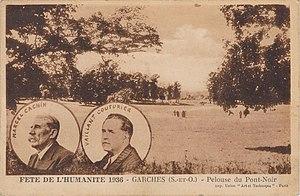
Carte de soutien à l'Humanité vendue par les Comités de défense de l'Humanité (CDH). Les dirigeants emblématiques du journal figurent en médaillons
Marcel Cachin est un homme politique français, né le 20 septembre 1869 à Paimpol et mort le 12 février 1958 à Choisy-le-Roi. Parlementaire socialiste puis communiste de 1914 à 1958, il est directeur du journal L'Humanité de 1918 à sa mort.
Paul Couturier, connu sous le pseudonyme de Paul Vaillant-Couturier, né le 8 janvier 1892 à Paris et mort le 10 octobre 1937 dans la même ville, est un écrivain, journaliste et homme politique français. Il a participé à la fondation du Parti communiste français.
La Fête de l'Humanité, communément appelée Fête de l'Huma, est un événement organisé tous les ans par le journal L'Humanité au cours du second week-end de septembre.